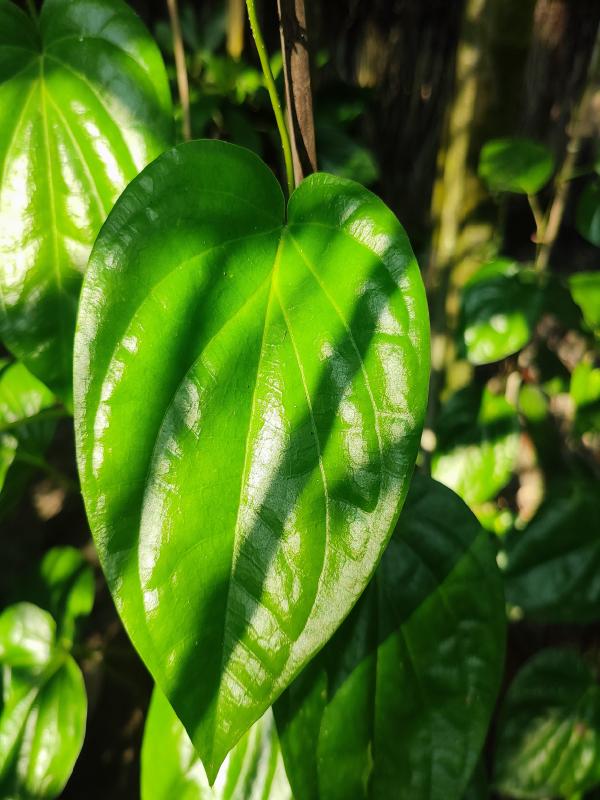
Label: Healthy_Leaf